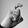
ASL letter: X